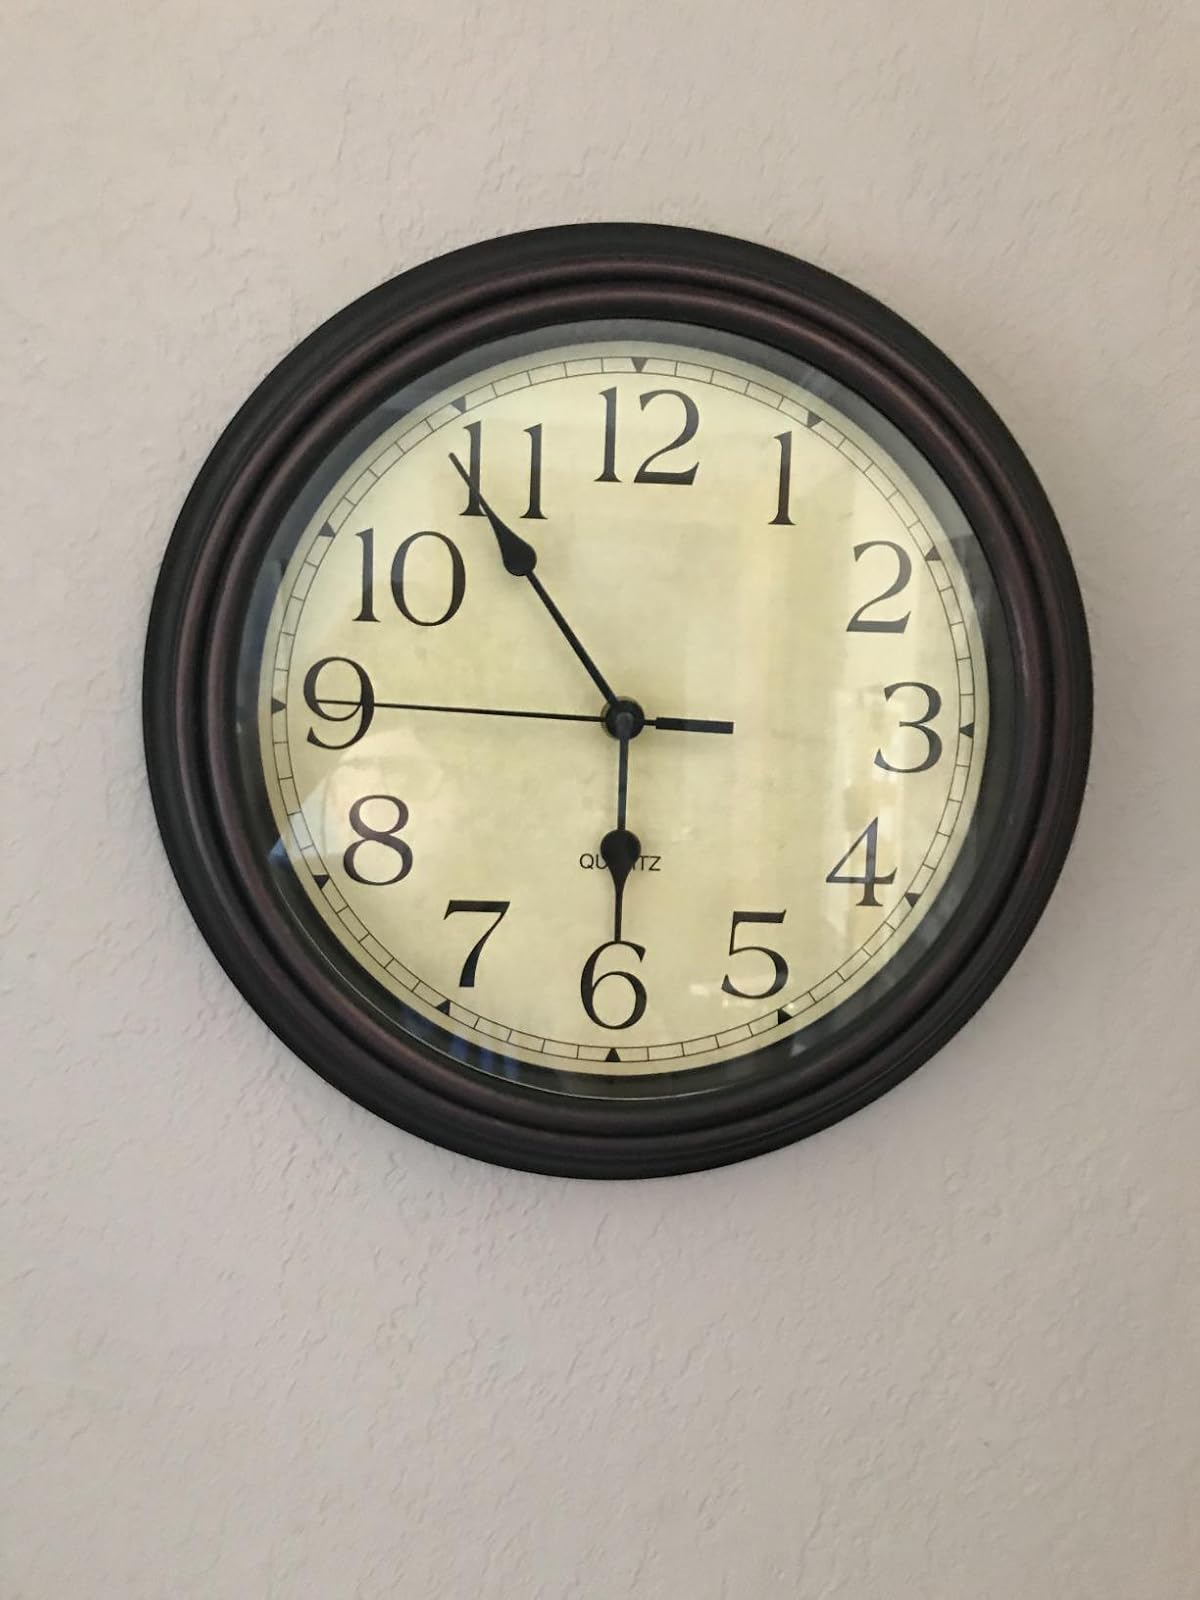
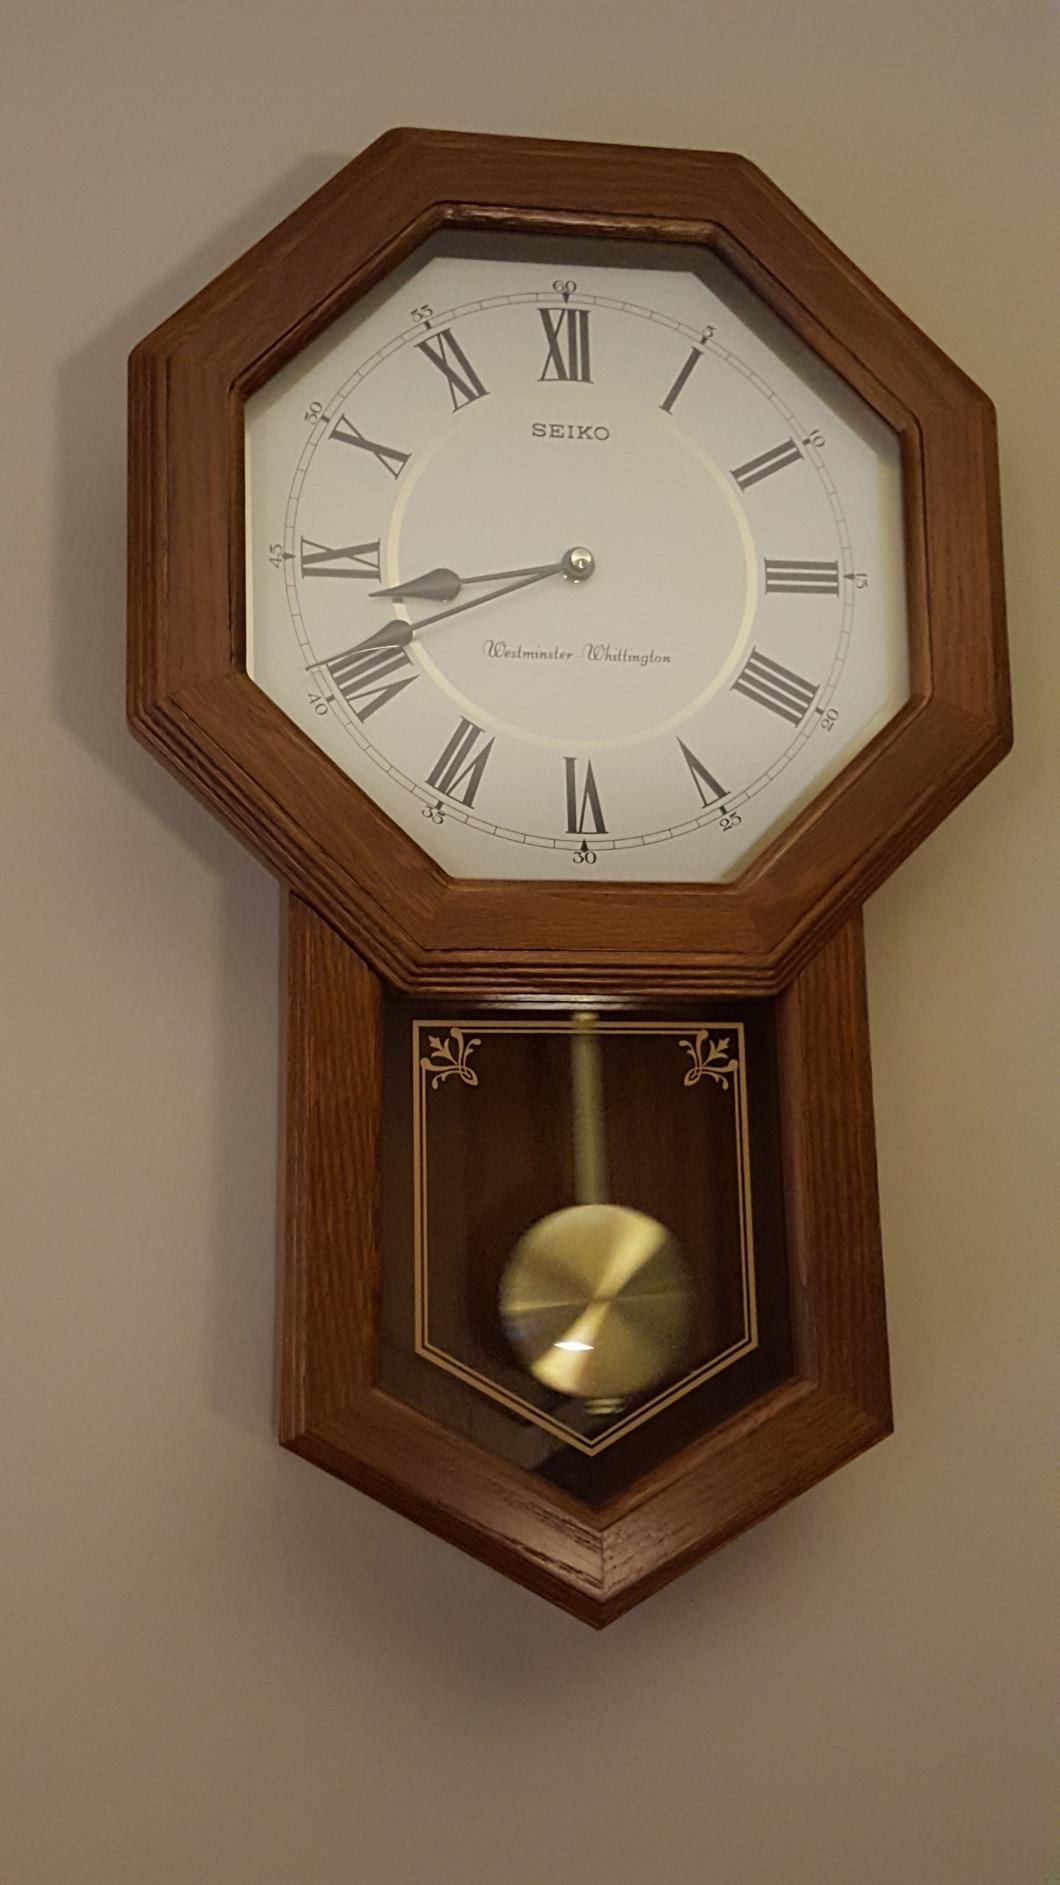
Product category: clock
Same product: no